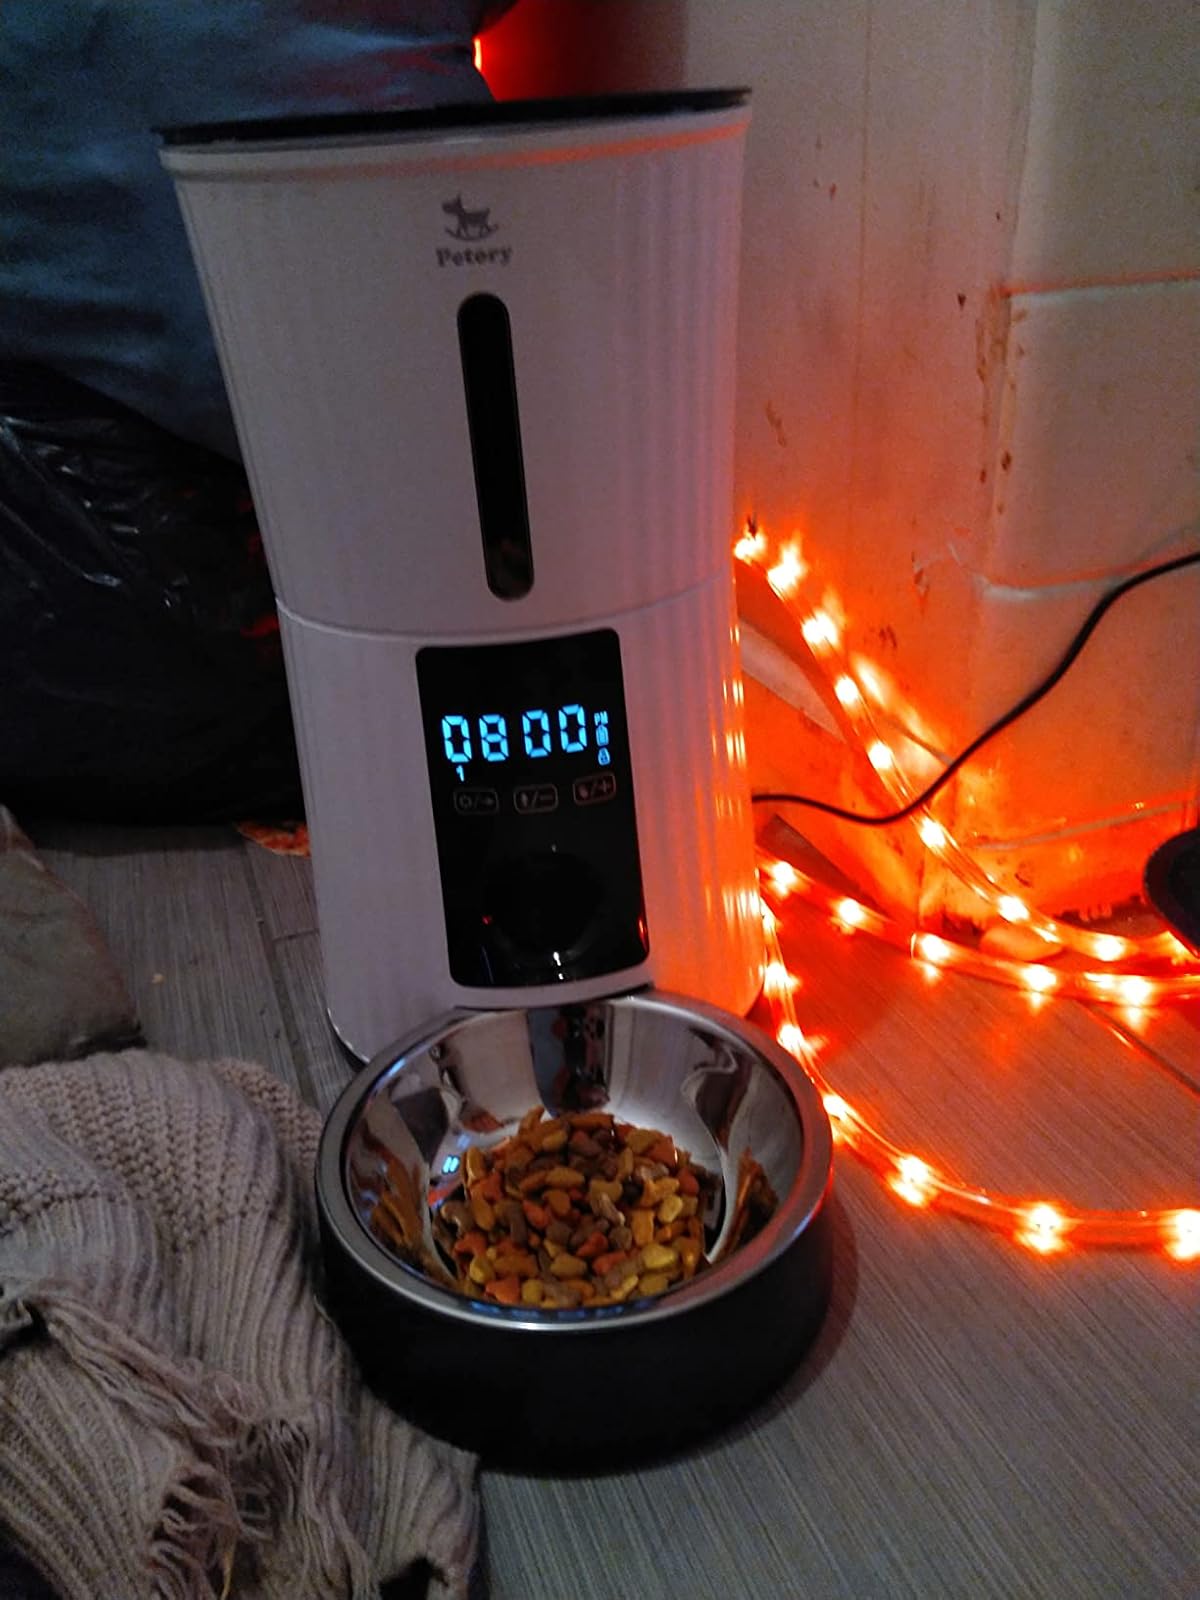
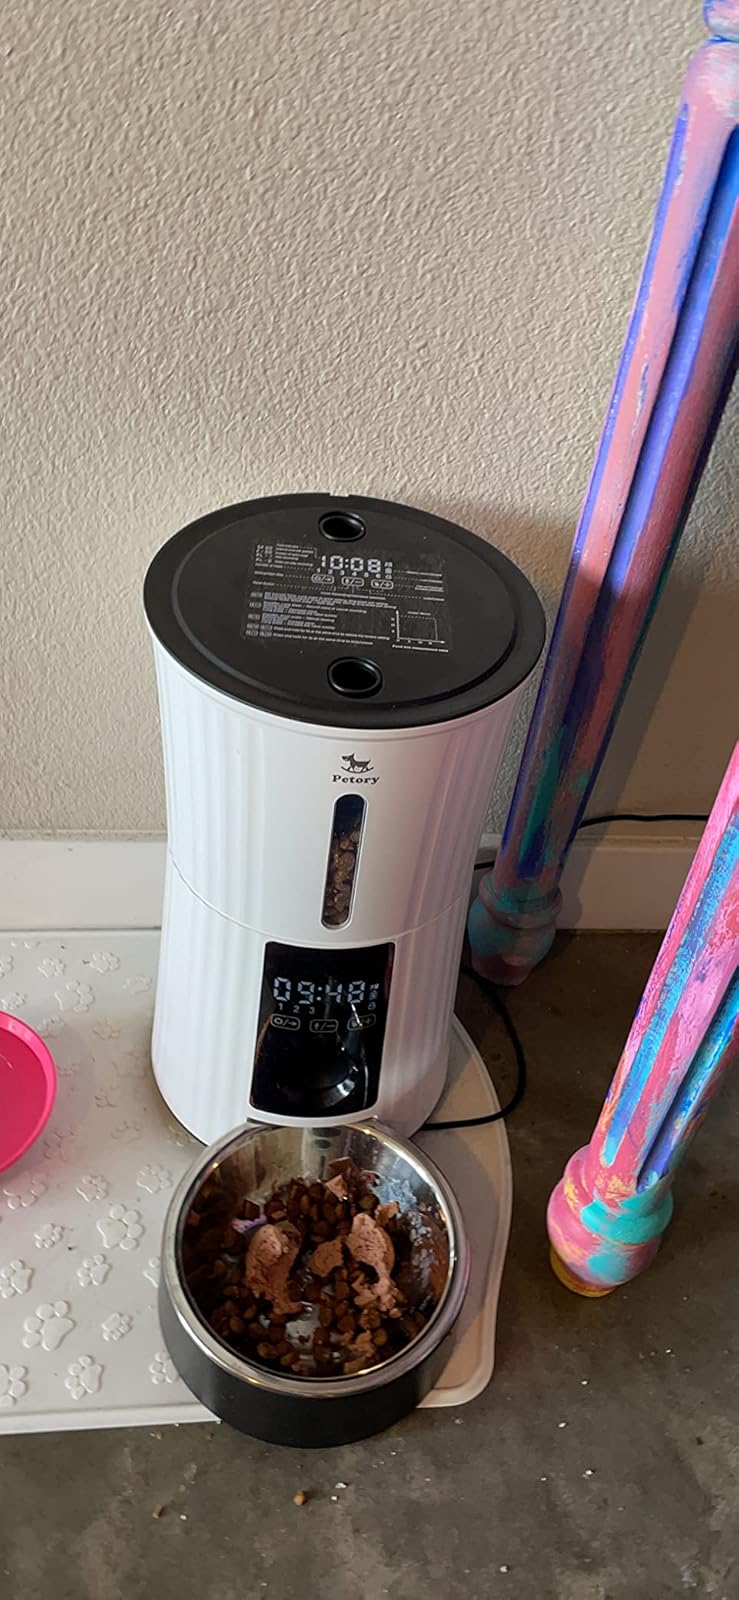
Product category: items_feeder
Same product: yes